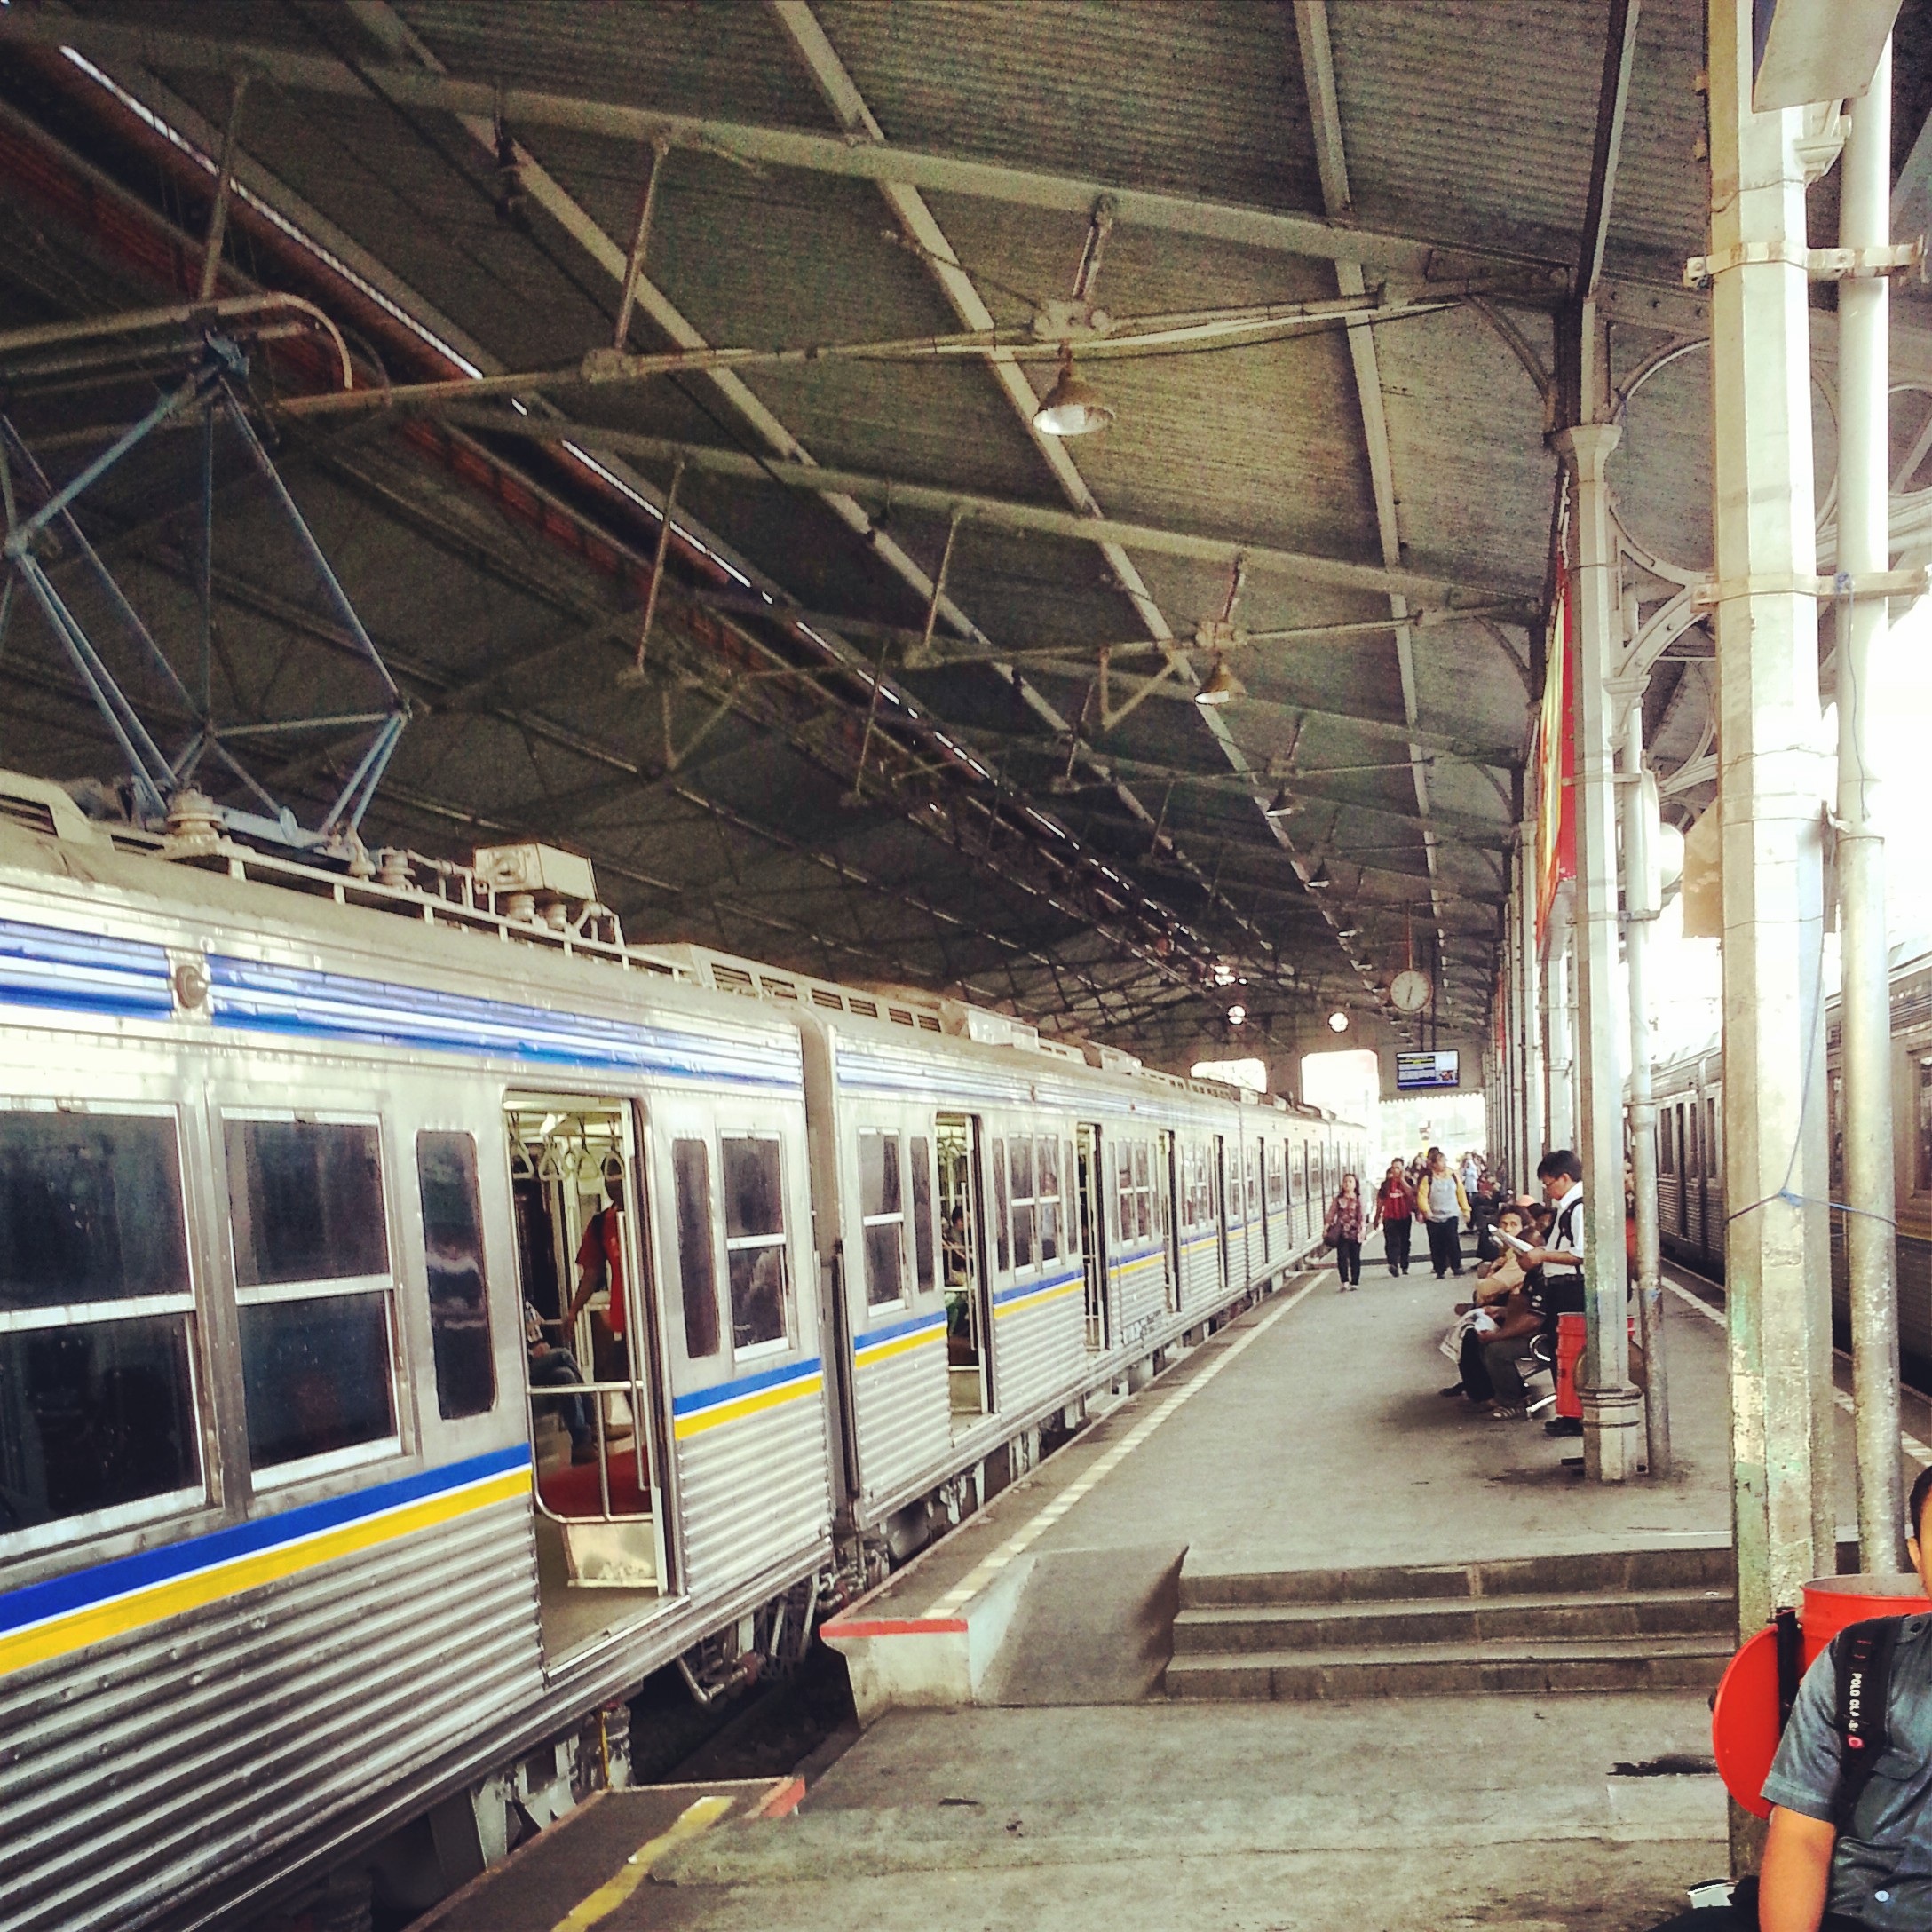
railway, vintage, train, travel, transport, vehicle, station, train station, grunge, public transport, commuters, passenger, rail transport, rolling stock, metropolitan area, rapid transit